Irish republicanism

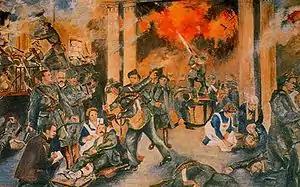
A depiction of the Easter Rising

The Fenian movement consisted of the Fenian Brotherhood and the Irish Republican Brotherhood (IRB), fraternal organisations founded in the United States and Ireland respectively with the aim of establishing an independent republic in Ireland.